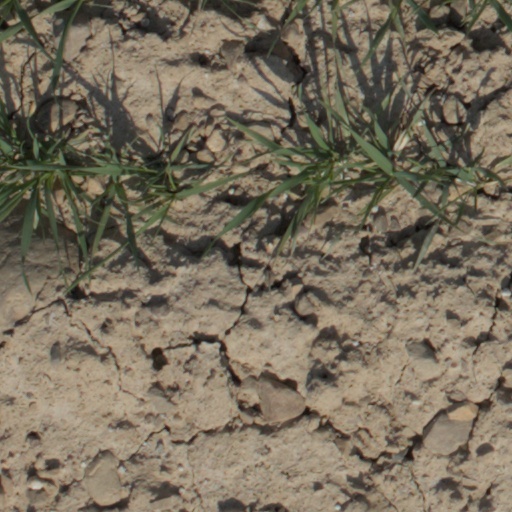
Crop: wheat